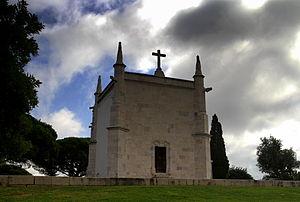
Cet article recense les monuments nationaux du district de Lisbonne, au Portugal.